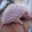
Label: porcupine